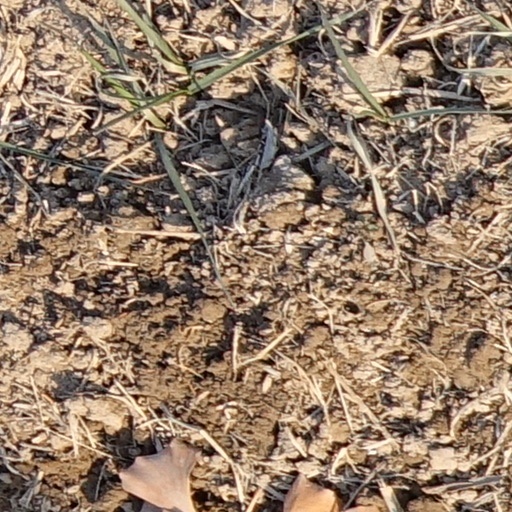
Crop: wheat